IV National Assembly of Venezuela

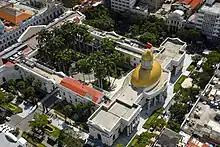
National Assembly of Venezuela

The IV National Assembly of Venezuela was a meeting of the legislative branch of Venezuelan federal government, comprising the National Assembly of Venezuela. It is meeting in Caracas after 2015 Venezuelan parliamentary election.